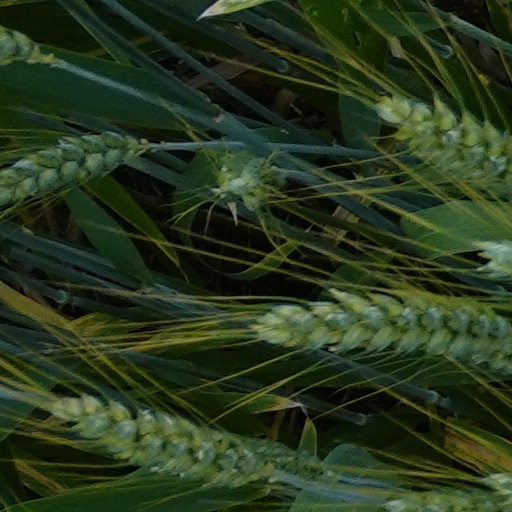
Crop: wheat